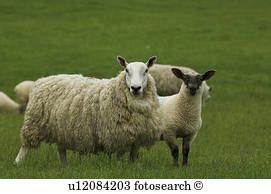
Label: pecora